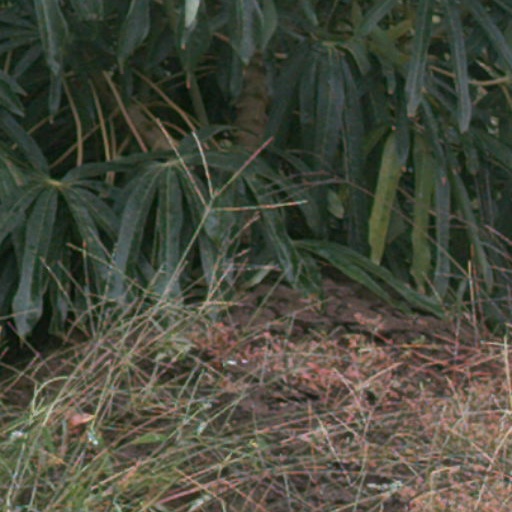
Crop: cassava